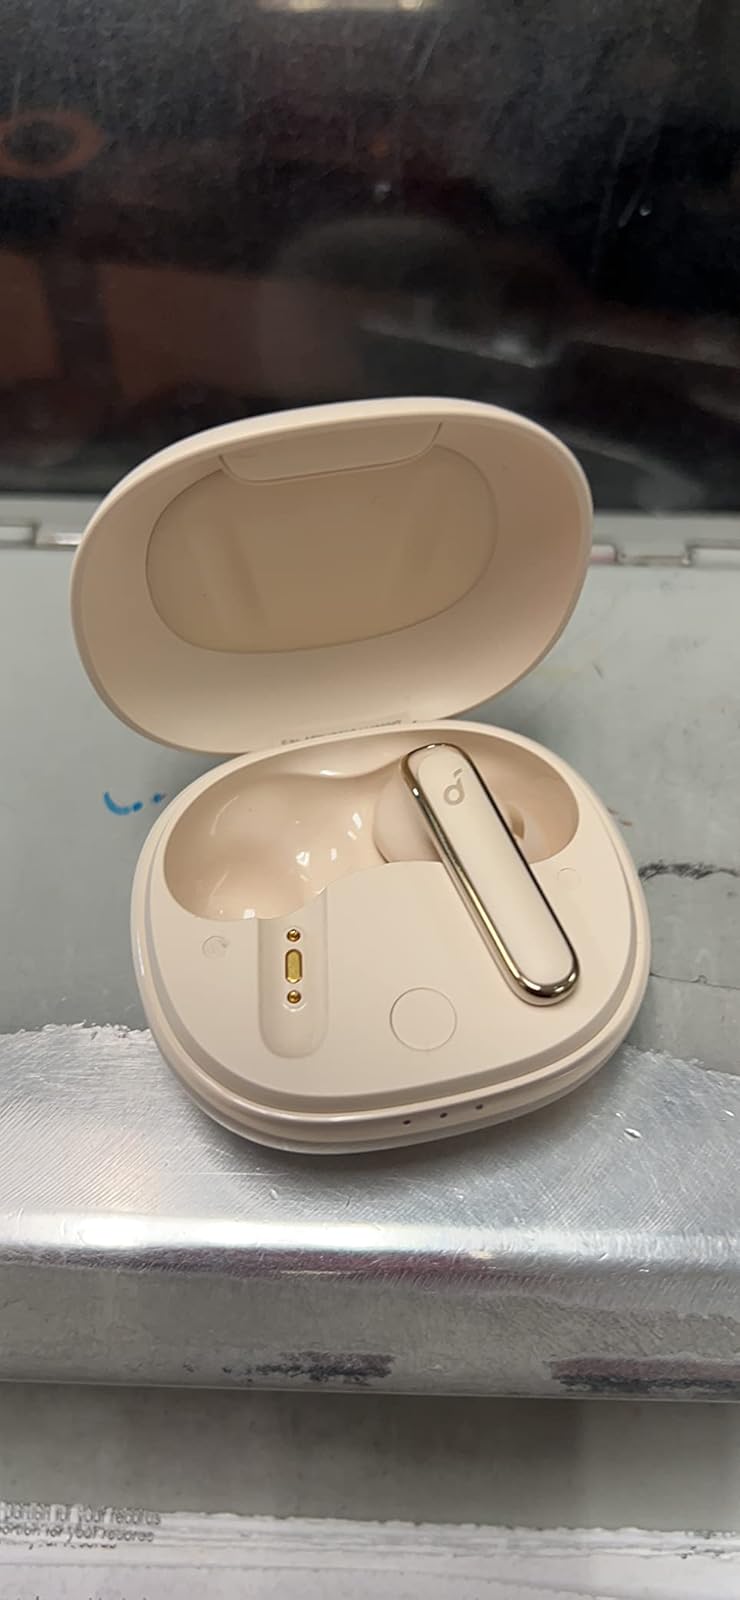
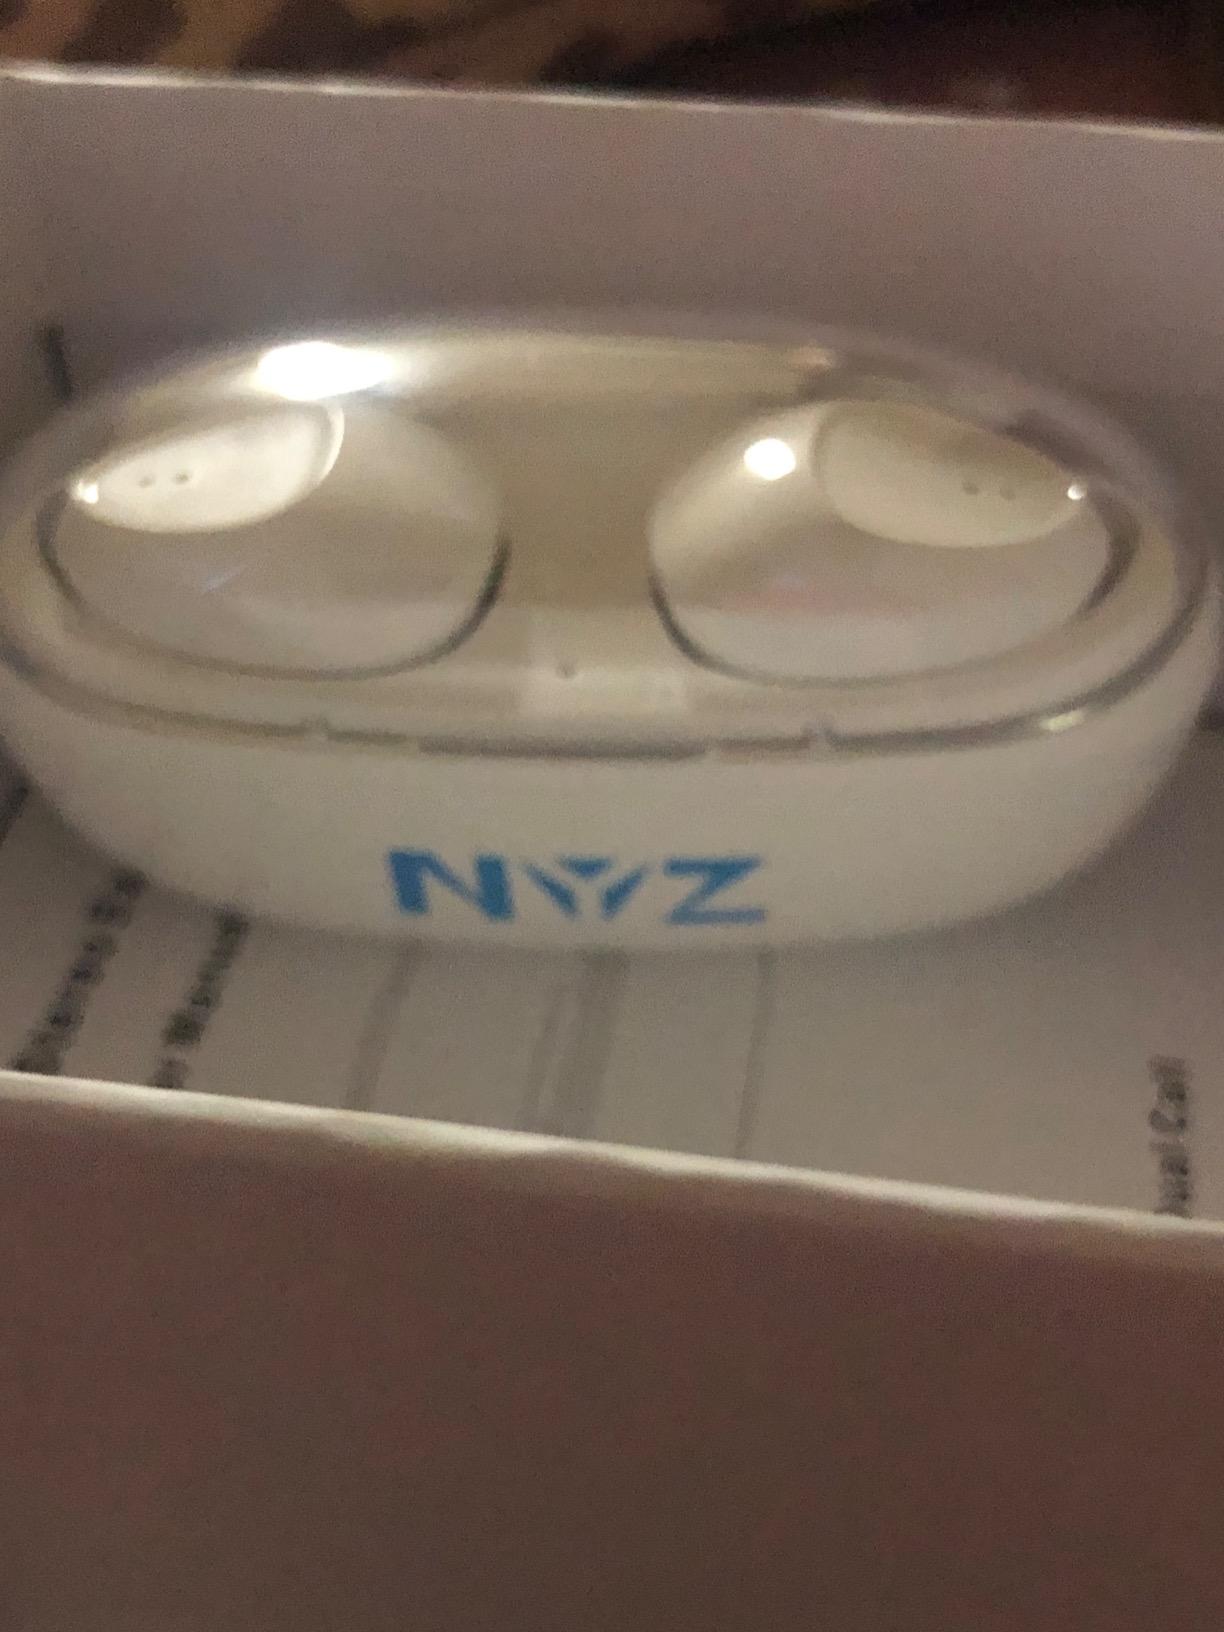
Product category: earbuds
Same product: no